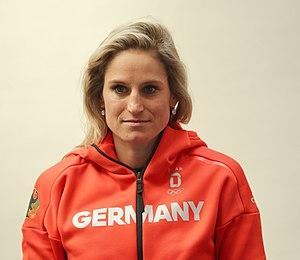
Nicole Fessel, née le 19 mars 1983 à Annweiler am Trifels, est une fondeuse allemande en activité depuis 2000. En 2013, elle a obtenu son premier podium individuel lors d'un skiathlon 2 × 7,5 km à Sotchi. En 2014, elle est médaillée de bronze en relais aux Jeux olympiques de Sotchi et monte sur un deuxième podium en Coupe du monde quelques mois plus tard lors du 10 km libre de Davos.